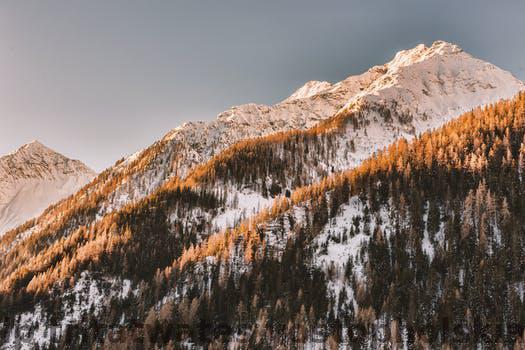
Label: Watermark